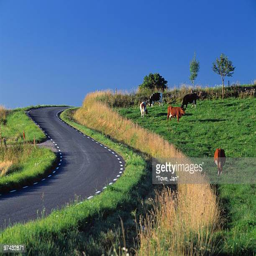
cows grazing by a country road .